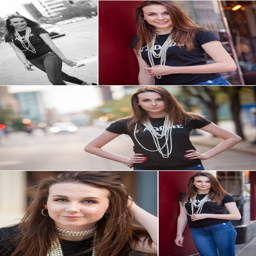
vibrant , natural urban high school senior pictures in the streets with person